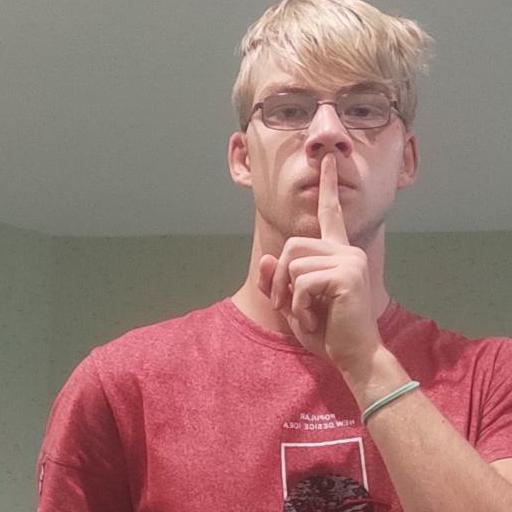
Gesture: mute